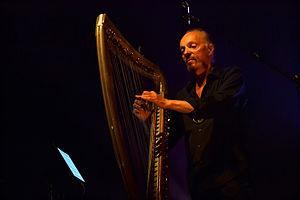
Alan Stivell en concert gratuit lors des Jeudis du port à Brest le 15 août 2013.
À l'Olympia est le premier album live et le quatrième album original d'Alan Stivell, produit en mai 1972 par le label Fontana. Il est enregistré en public à l'Olympia, le célèbre music-hall de Paris, le 28 février 1972.